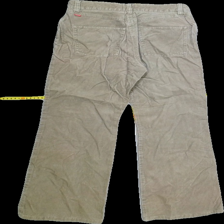
View: back
Type: Jeans
Category: Ladies
Brand: Jackpot
Colors: Beige
Material: 100%cotton
Cut: Regular
Season: All
Stains: Major
Price range: 50-100
Recommended usage: Export